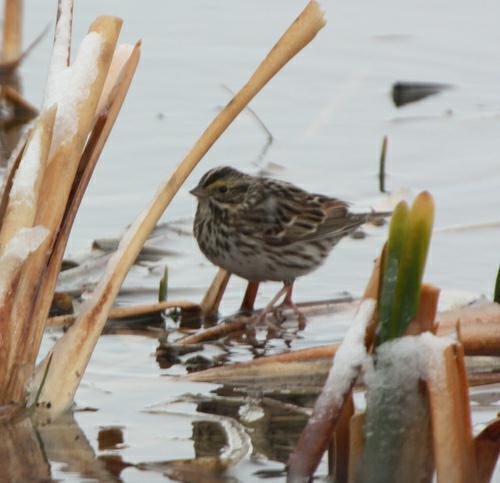
A photo of a savannah sparrow